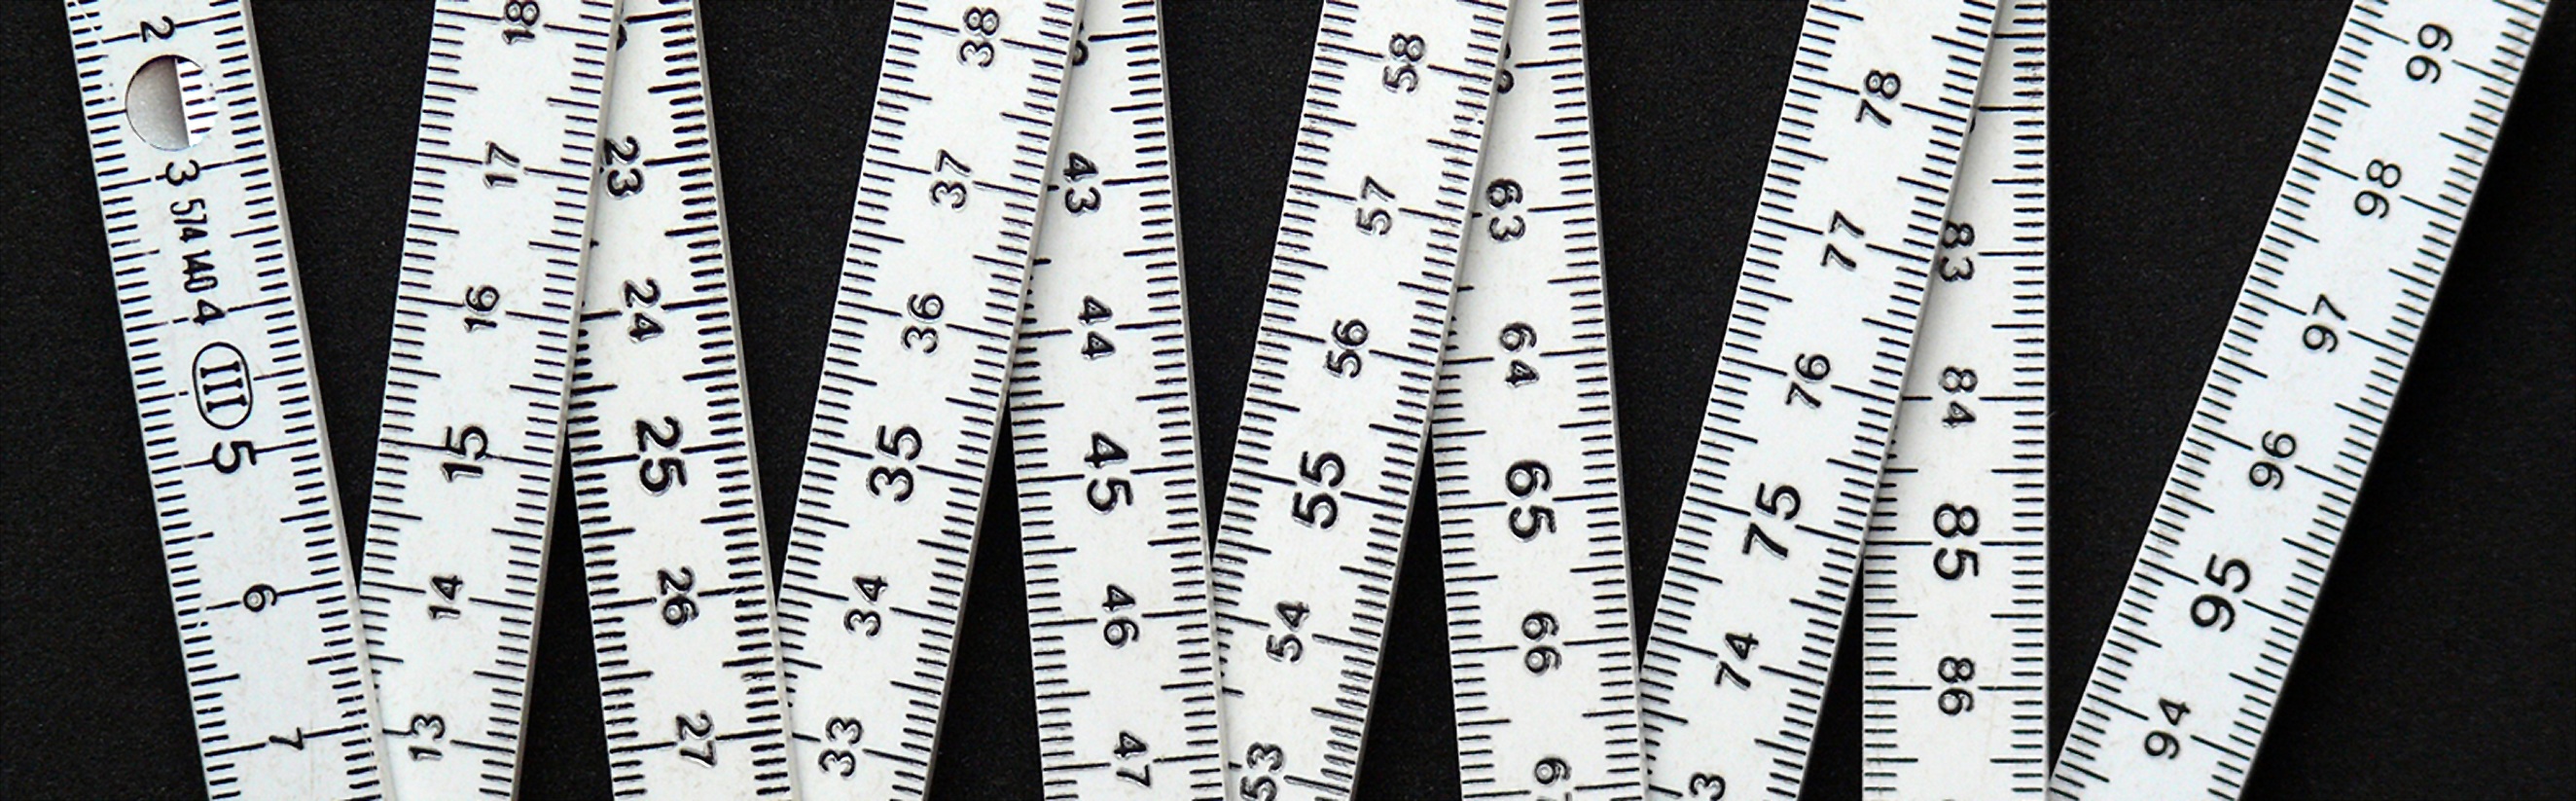
black and white, pattern, line, meter, measure, craft, measurement, interior design, font, design, build, length, customs, folding rule, centimeters, monochrome photography, bers scale, unit of measure